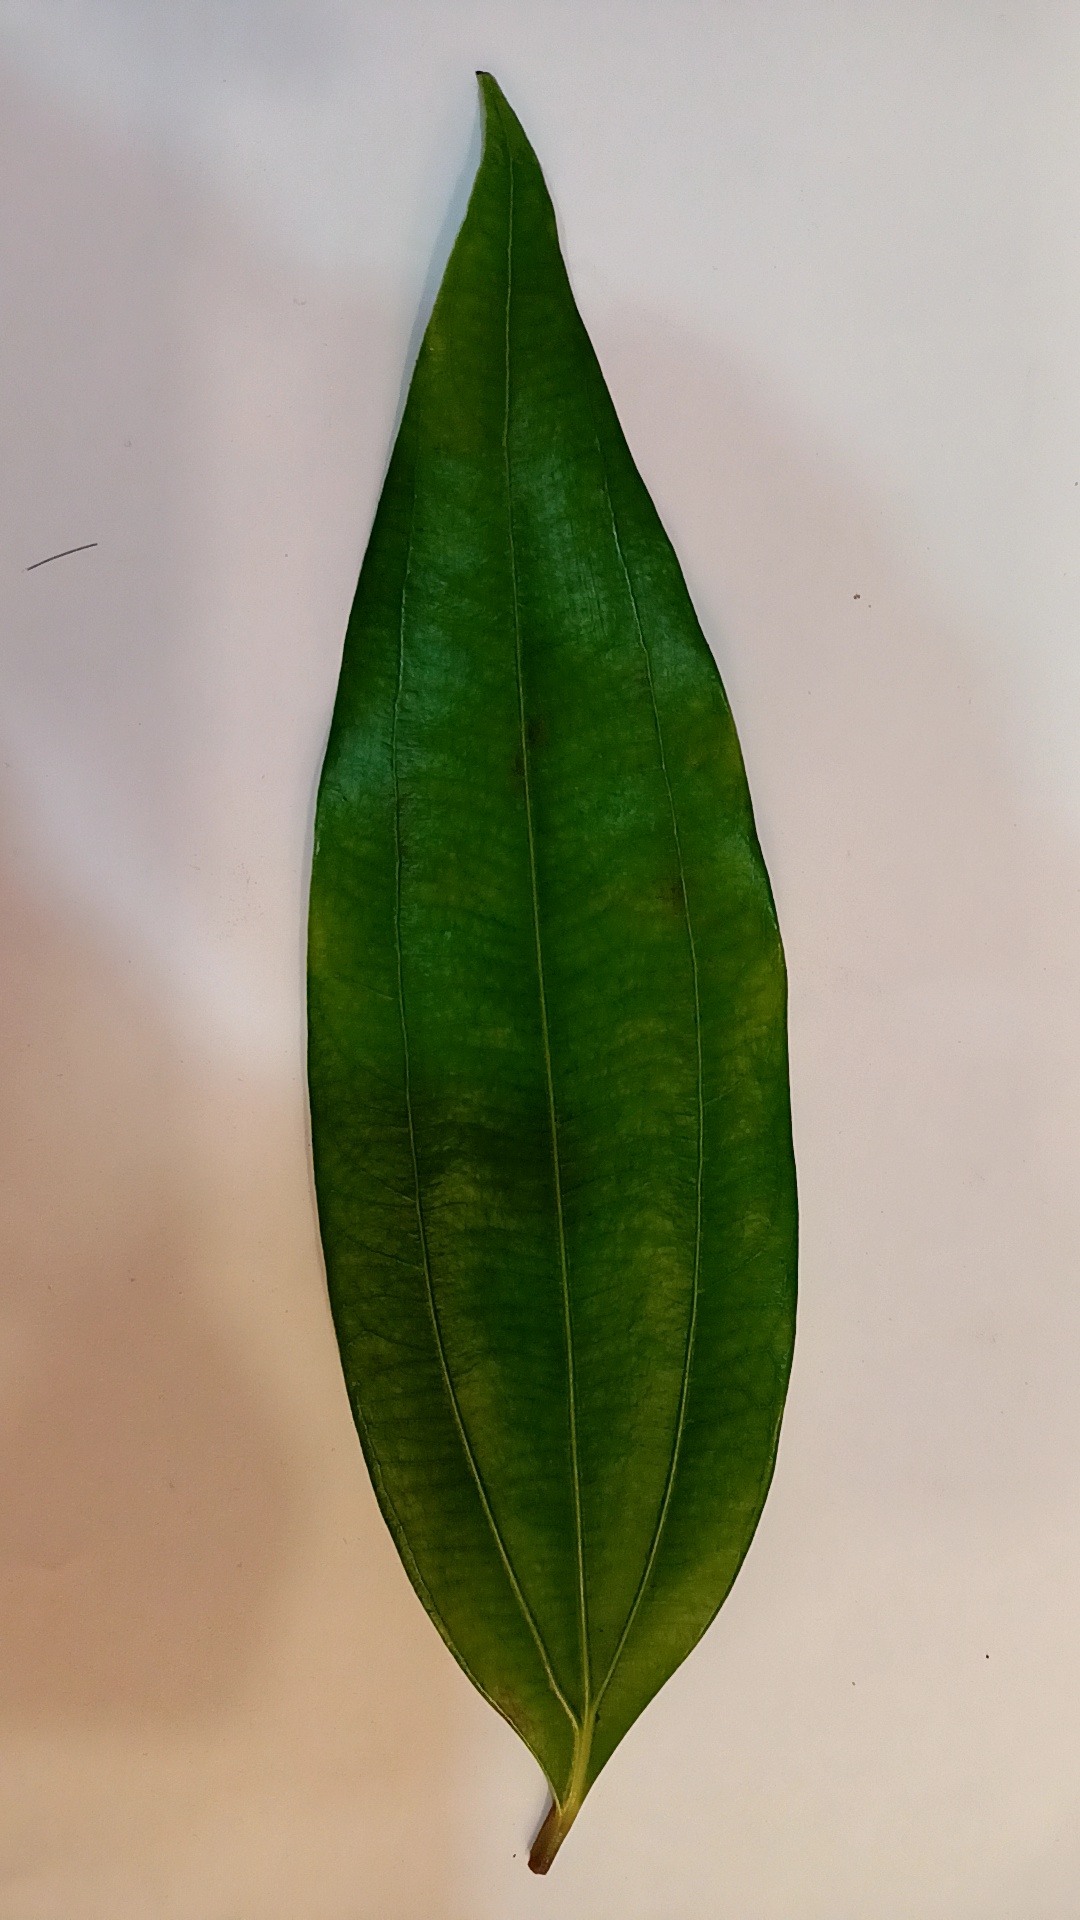
Label: Healthy